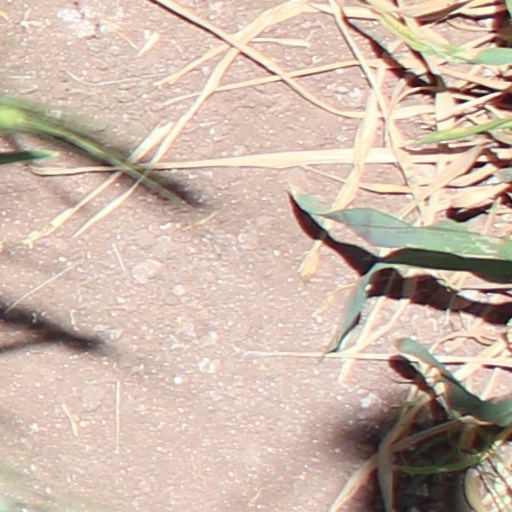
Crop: wheat